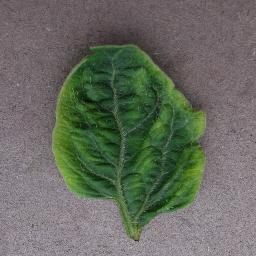
Label: Tomato___Tomato_Yellow_Leaf_Curl_Virus